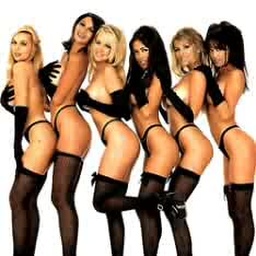
girls in black